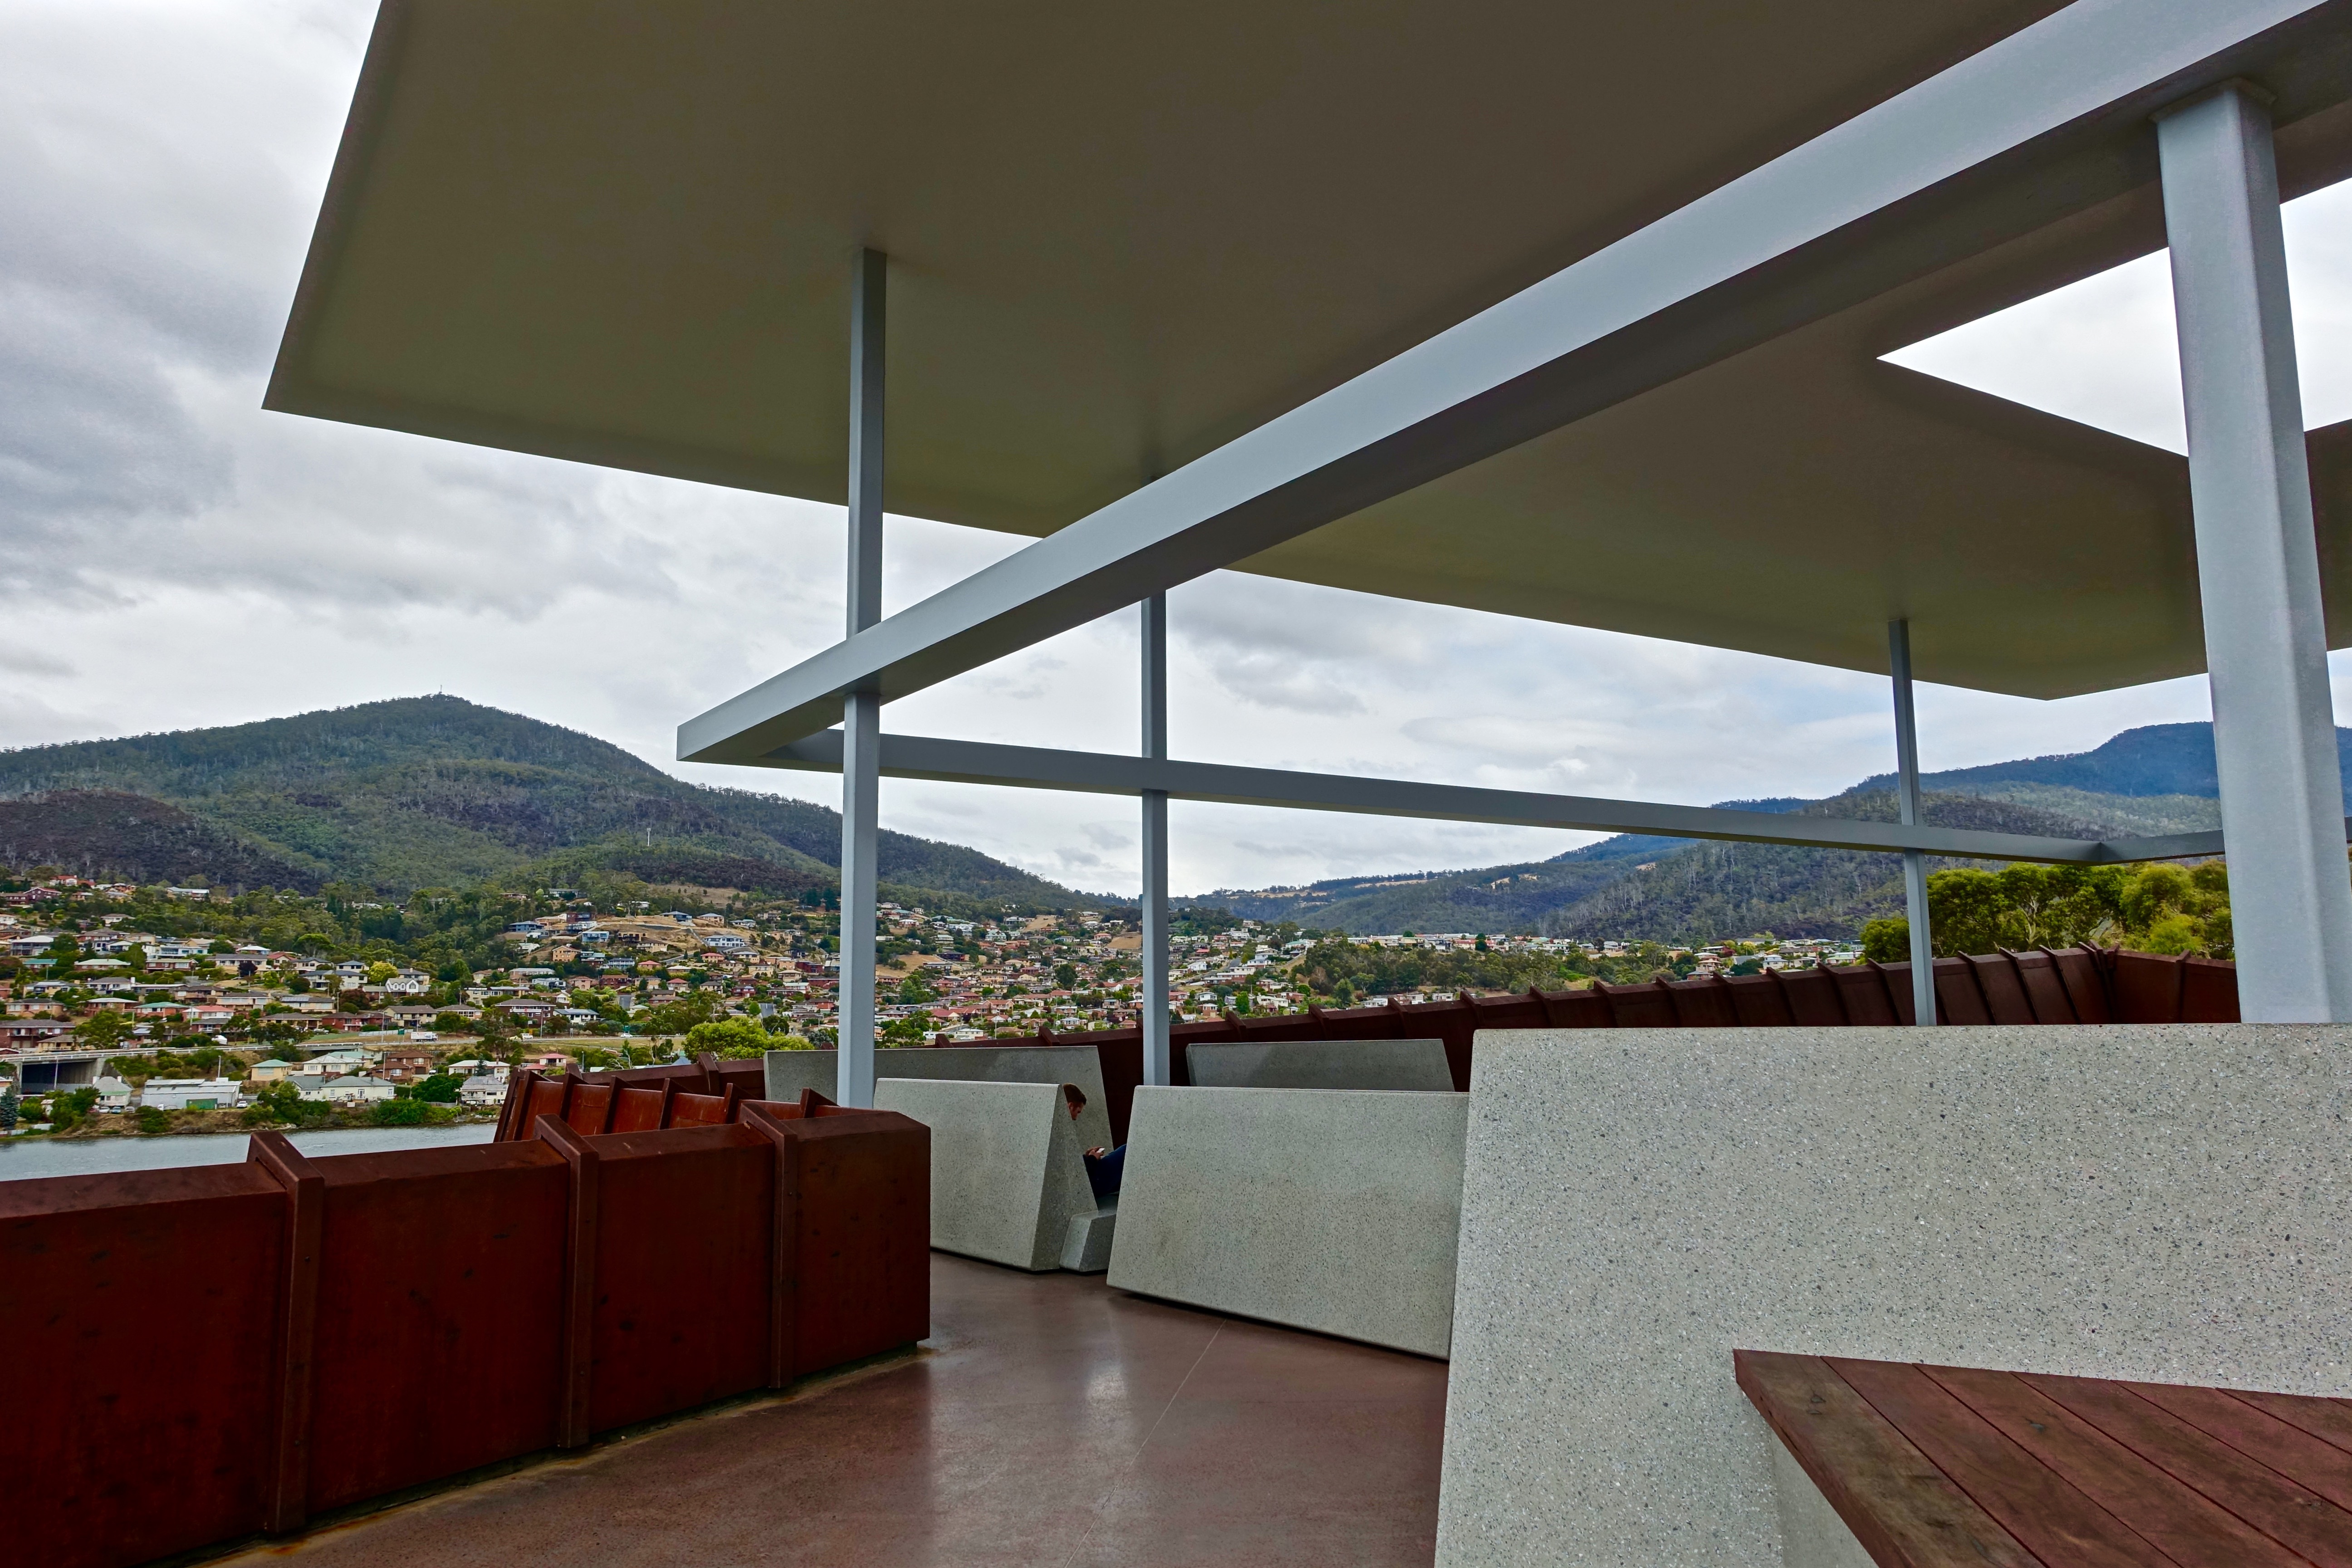
architecture, house, canopy, facade, property, professional, modern, interior design, outlook, pavillion, estate, tasmania, daylighting, mona, floating roof